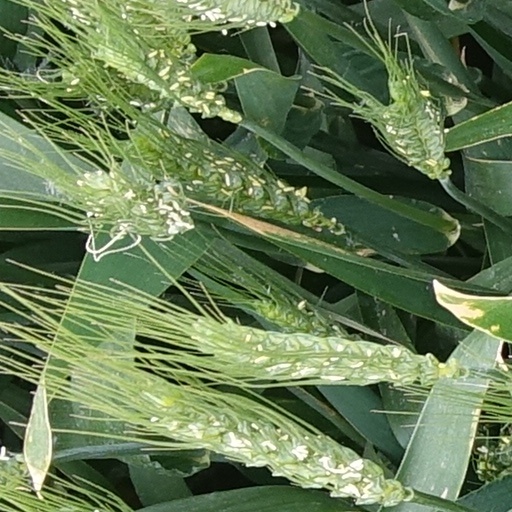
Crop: wheat